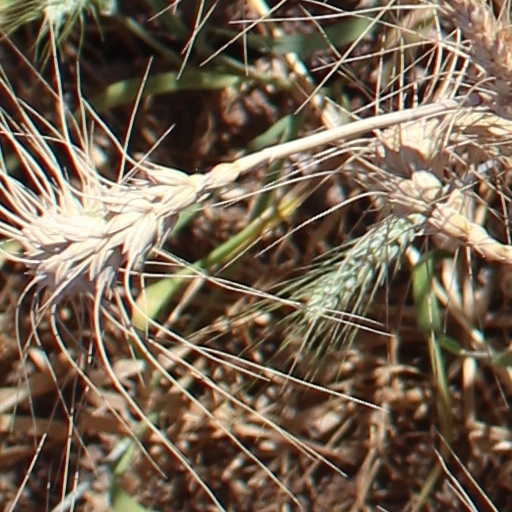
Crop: wheat